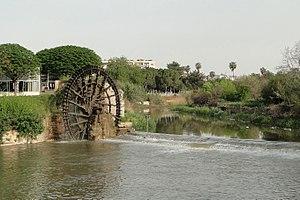
Une noria sur le fleuve Oronte à Hama en Syrie العربية: نهر العاصي الذي ينبع من لبنان ويمر في سوريا ليصب في البحر الأبيض المتوسط عند خليج السويدية.
L'Oronte ou l'Assi est un fleuve du Proche-Orient.